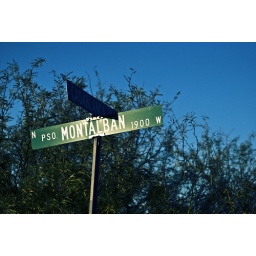
A road sign in my neighborhood: it contrasted well with the plants and sky in the background.